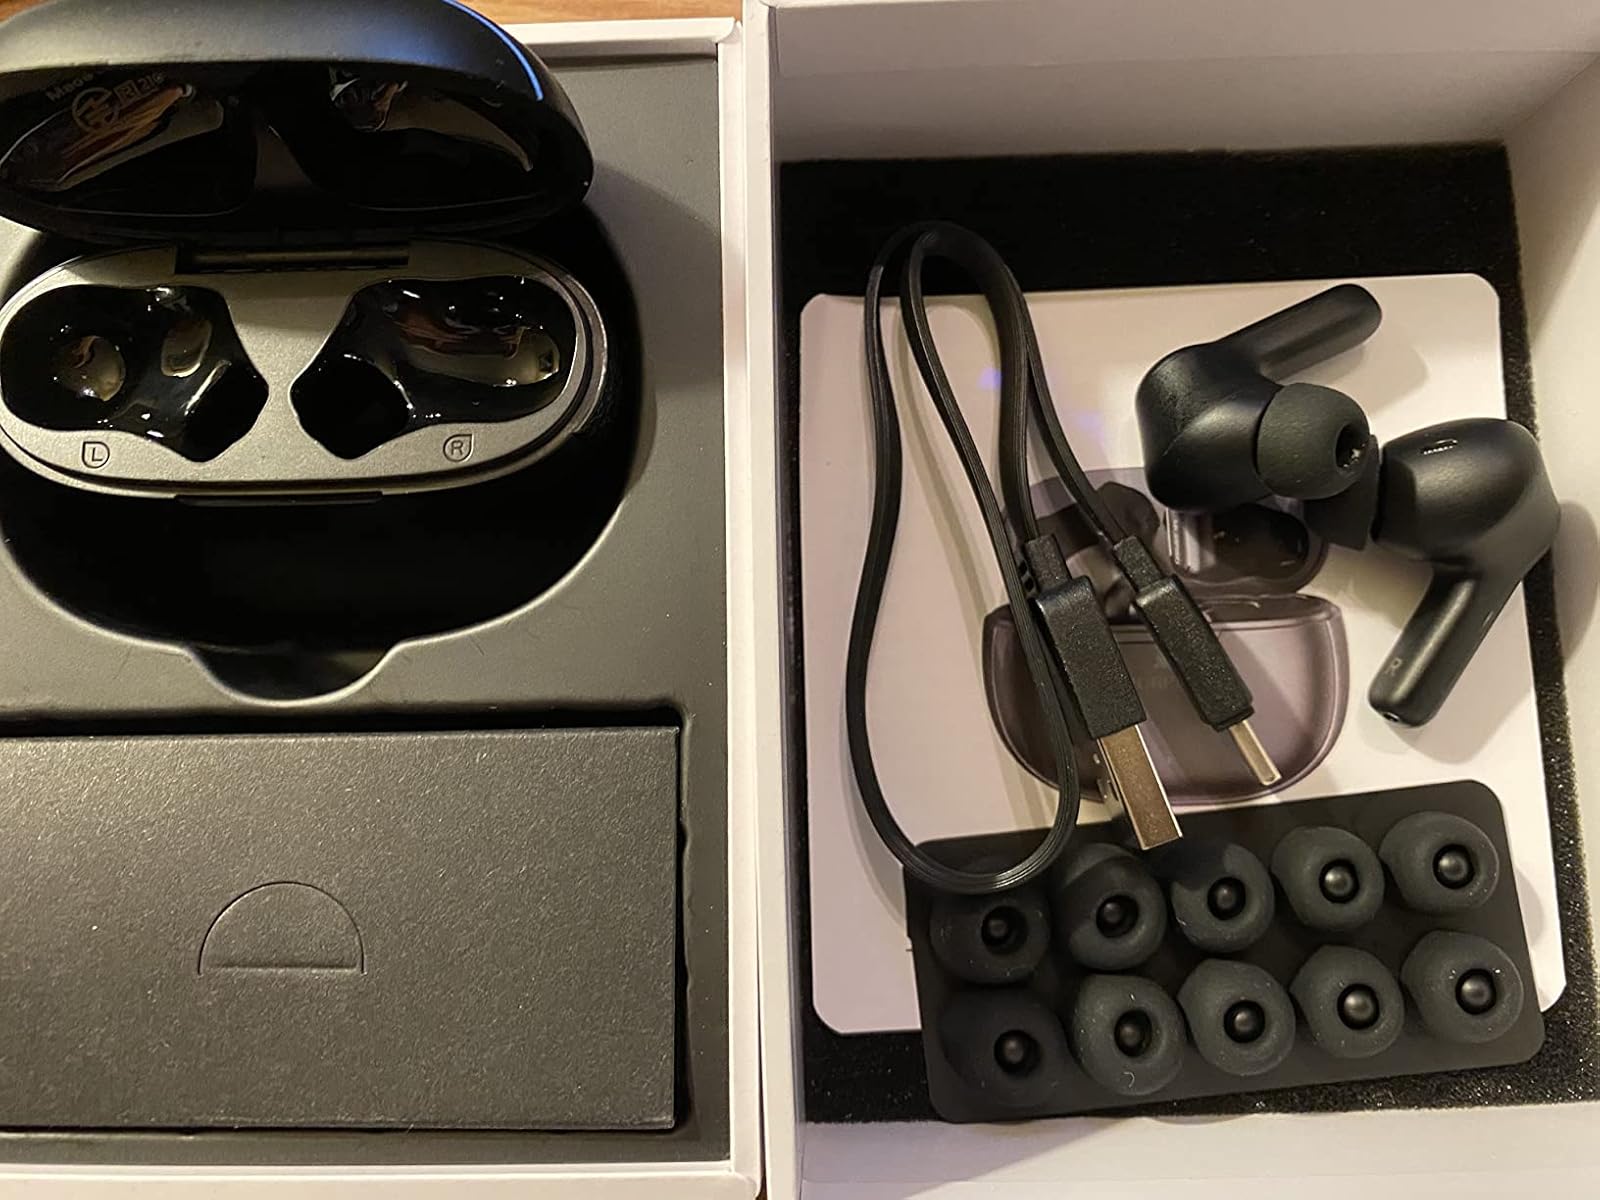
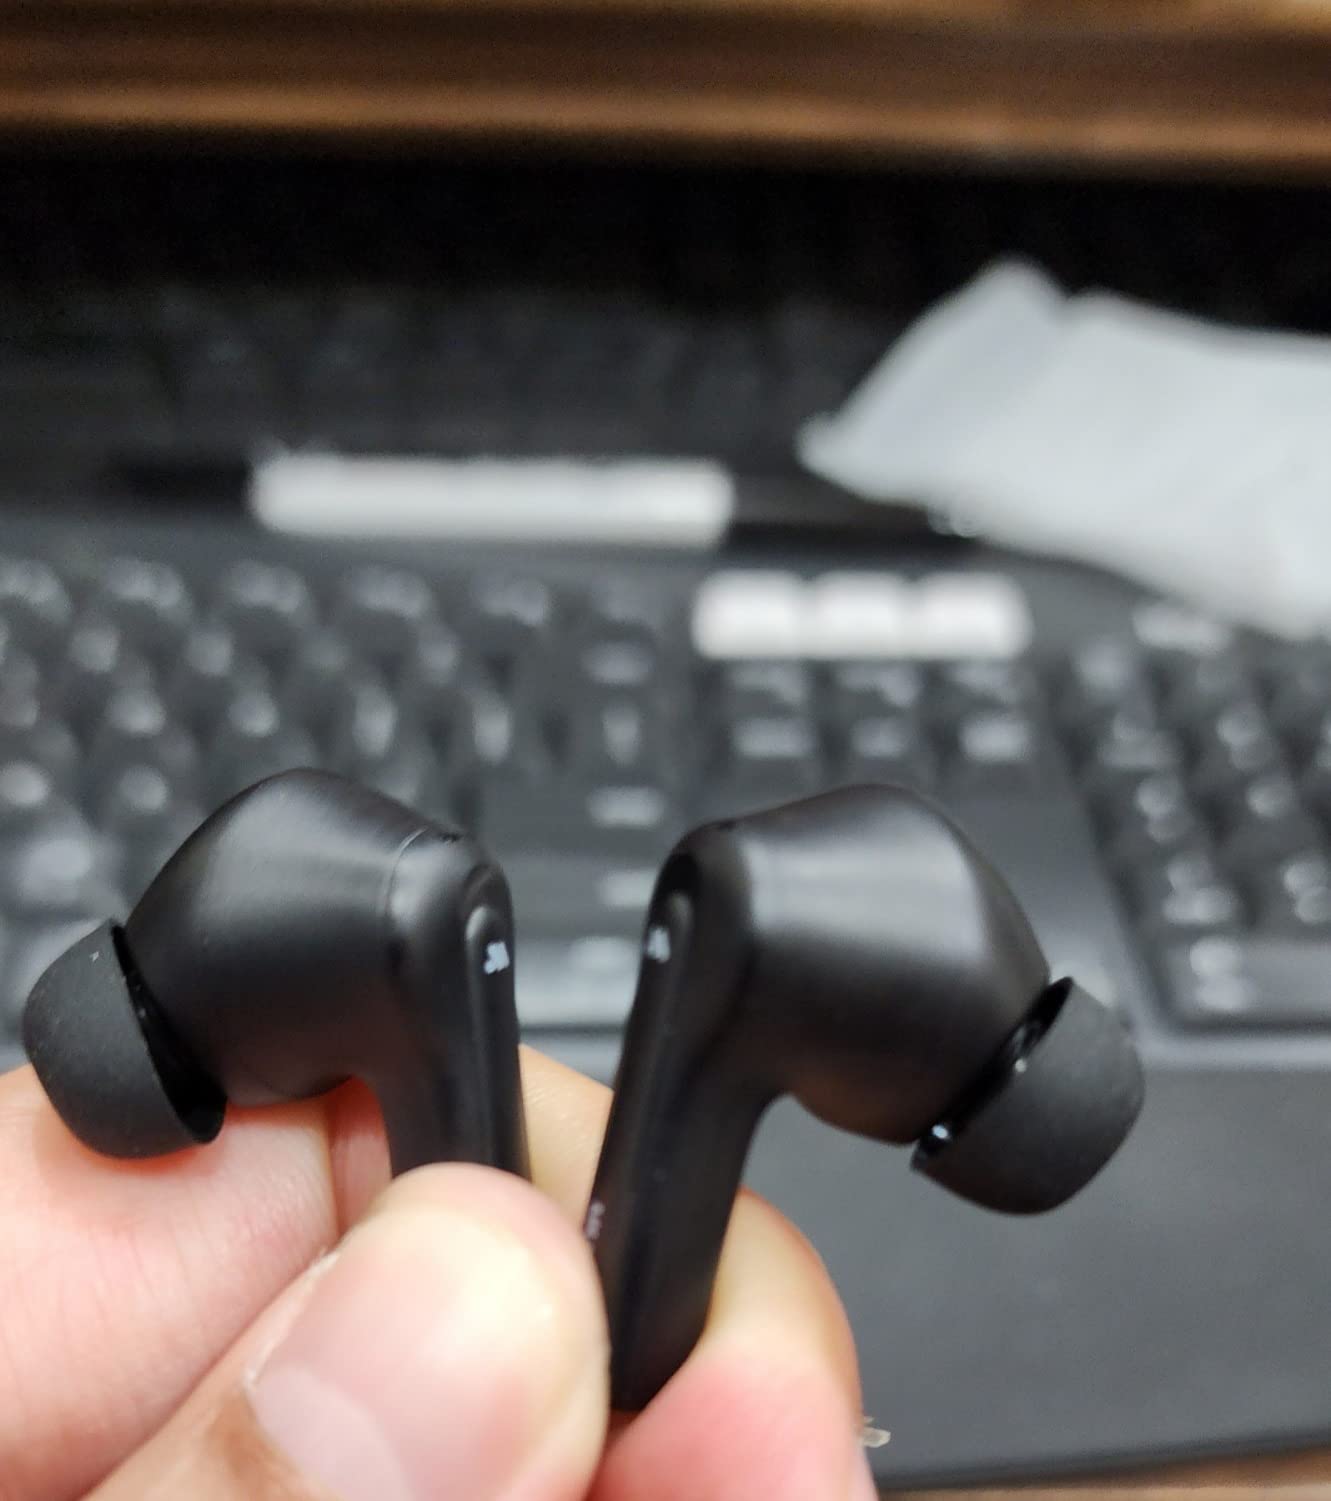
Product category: earbuds
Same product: yes